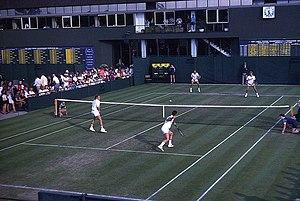
Le tournoi de Wimbledon ou The Championships, souvent abrégé par métonymie en Wimbledon, est un tournoi de tennis se déroulant annuellement dans le quartier éponyme de Londres. Joué depuis le 3 juillet 1877, il est le plus ancien tournoi de tennis au monde. Il est depuis ses débuts organisé par l'All England Lawn Tennis and Croquet Club, un club sportif anglais. D'abord uniquement ouvert aux hommes, il s'ouvre aux femmes en 1884. À partir de 1968 et comme tous les autres tournois, il s'ouvre aux professionnels. Aux côtés du simple messieurs et du simple dames se déroulent aussi des compétitions de double messieurs, double dames et double mixte. Le tournoi fait partie de la catégorie des Grands Chelems au nombre de quatre : l'Open d'Australie, les Internationaux de France de tennis, Wimbledon et l'US Open de tennis. Ce sont les tournois de tennis les plus importants et Wimbledon est souvent considéré comme le plus prestigieux d'entre eux par ceux qui se fondent sur l'histoire.